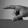
ASL letter: P